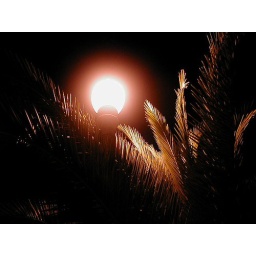
Palm tree and lamp post in Palisades Park in Santa Monica, Ca.